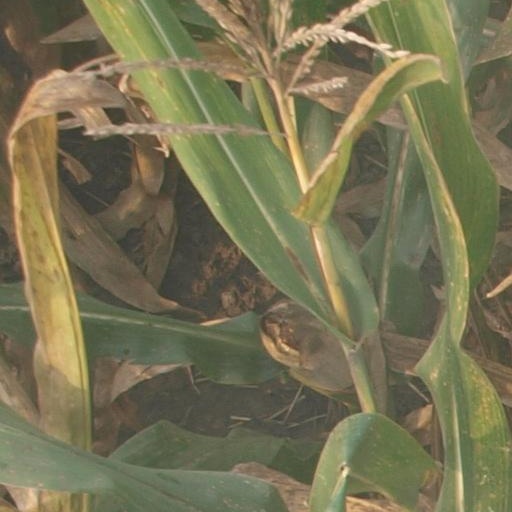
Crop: maize; corn